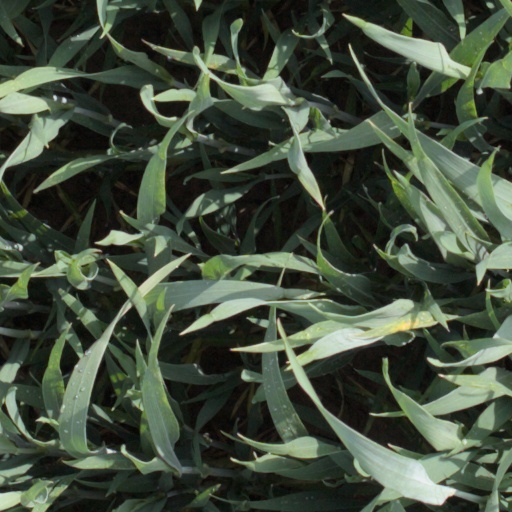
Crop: wheat